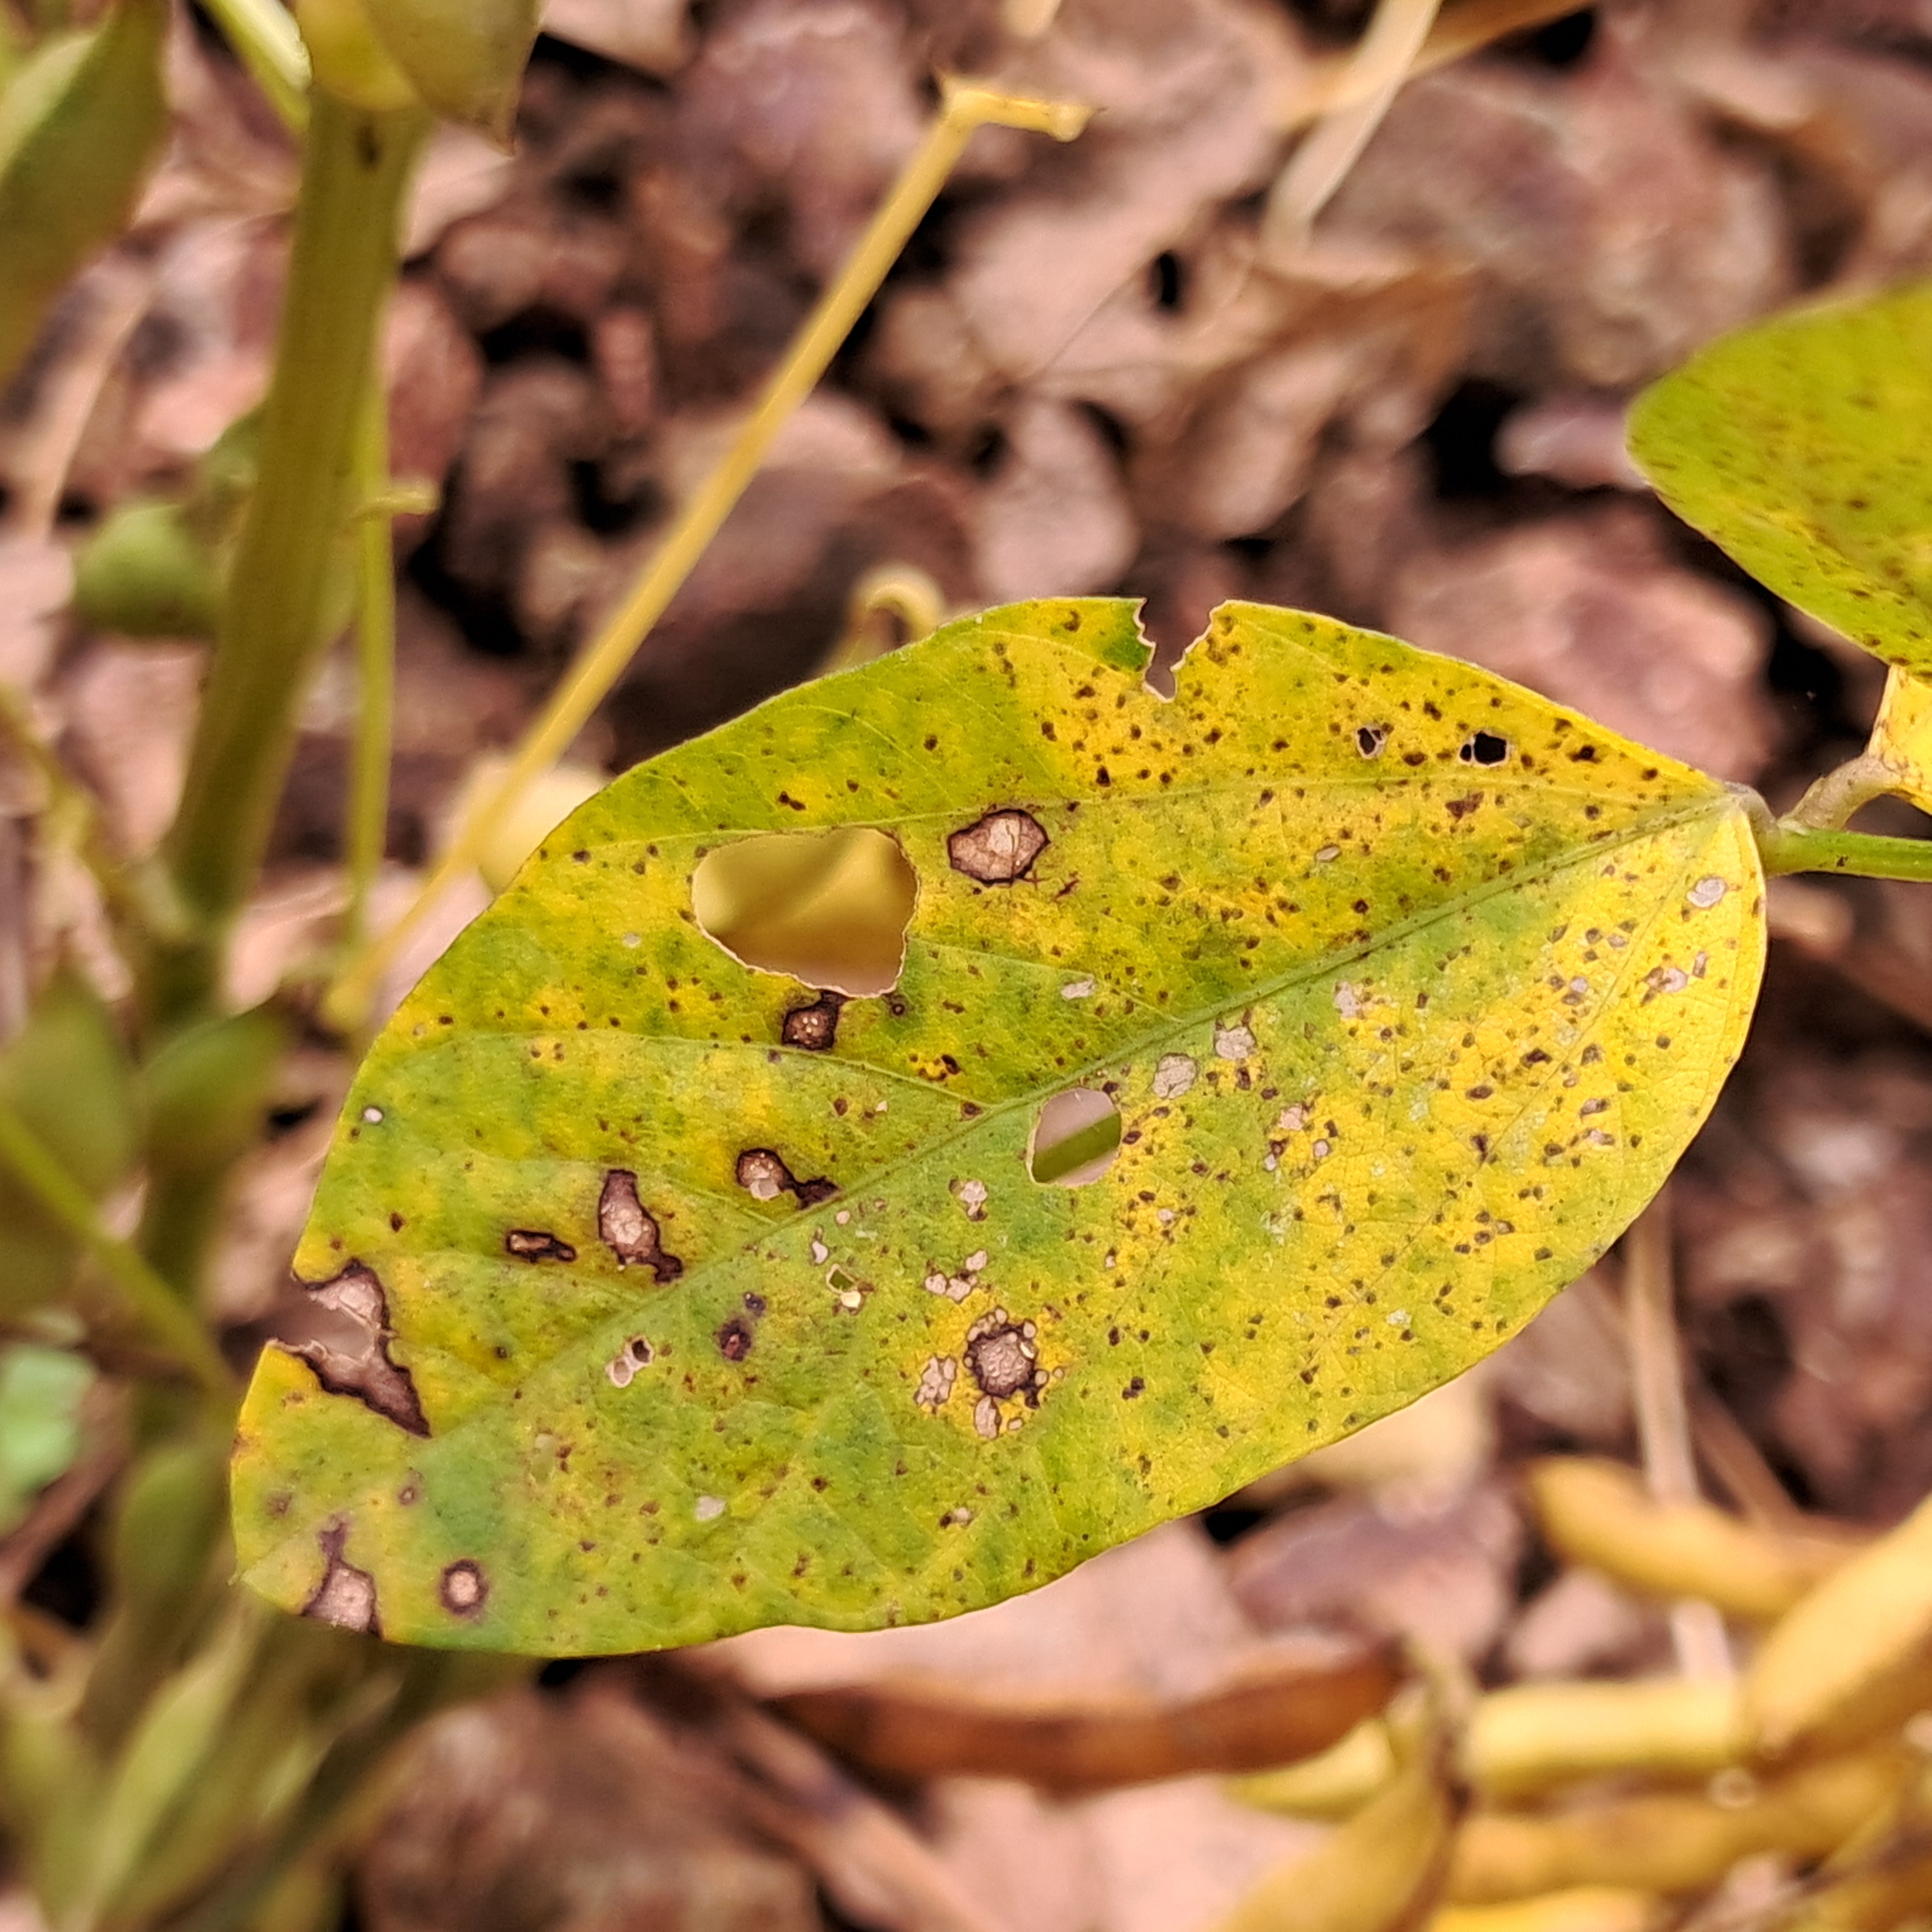
Label: Frog_Leaf_Eye